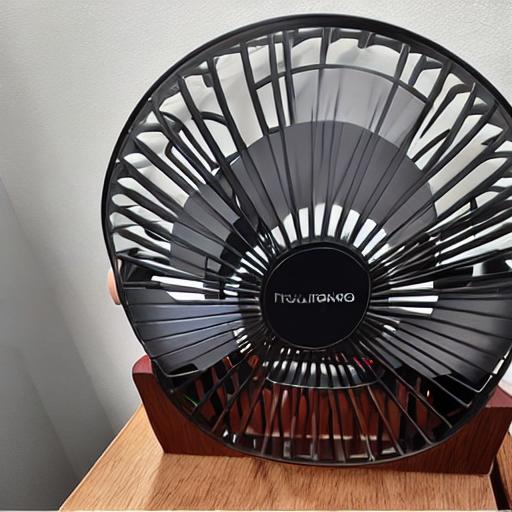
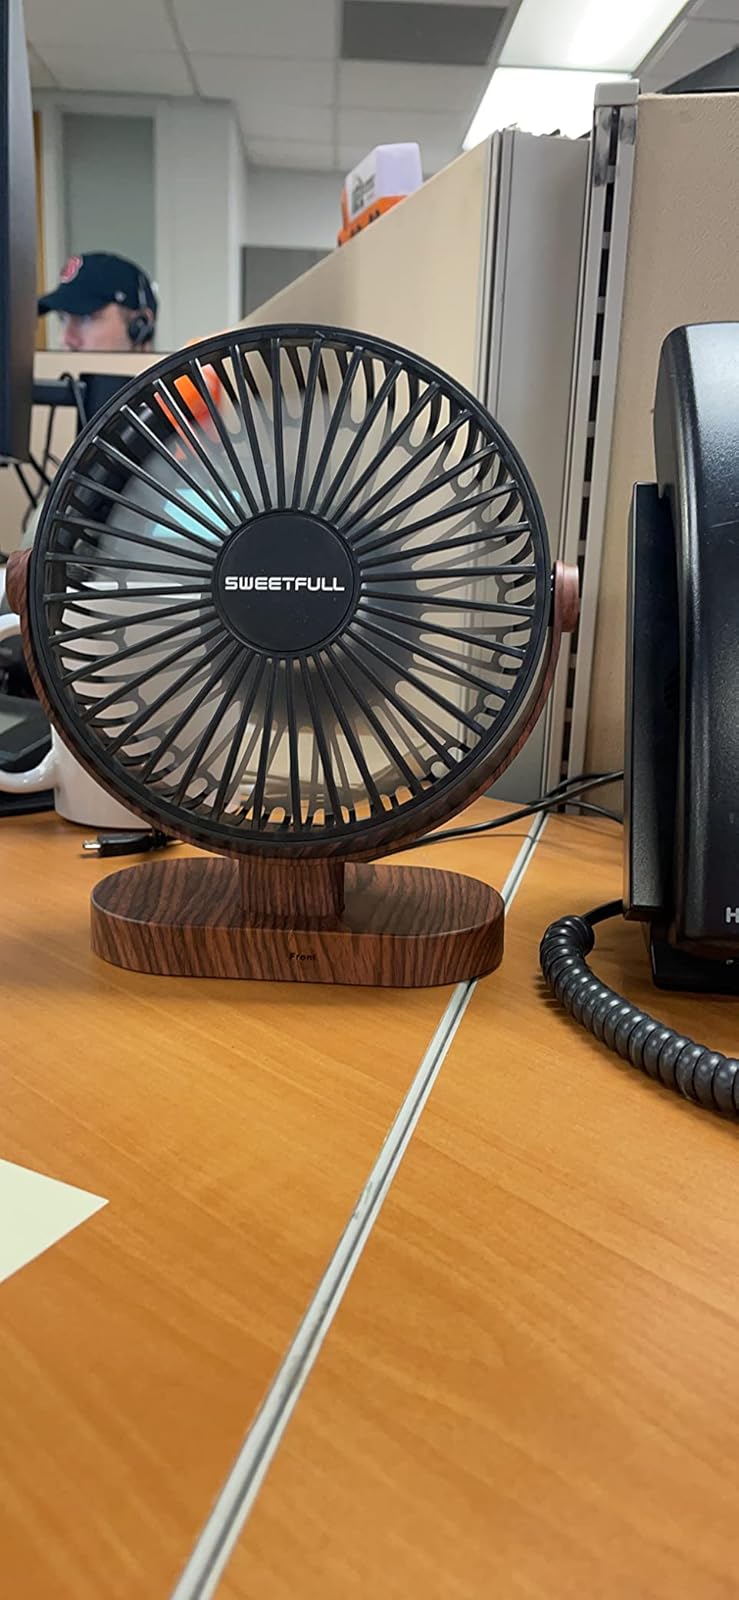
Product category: fan
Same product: no